Bound for Glory (2007)

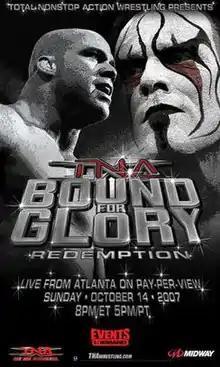
Promotional poster featuring Kurt Angle and Sting

The 2007 Bound for Glory was a professional wrestling pay-per-view (PPV) event produced by Total Nonstop Action Wrestling (TNA), which took place on October 14, 2007 at the Arena at Gwinnett Center in the Atlanta suburb of Duluth, Georgia. It was the third event under the Bound for Glory chronology. Nine professional wrestling matches were featured on the event's card.